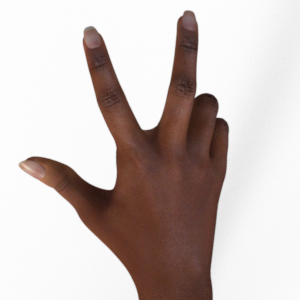
Label: scissors